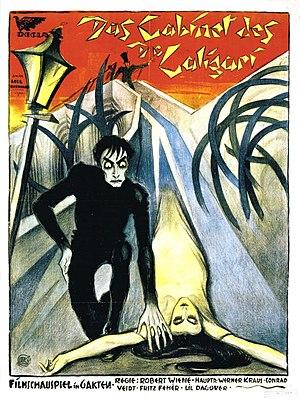
Affiche du film Das Cabinet des Dr. Caligari